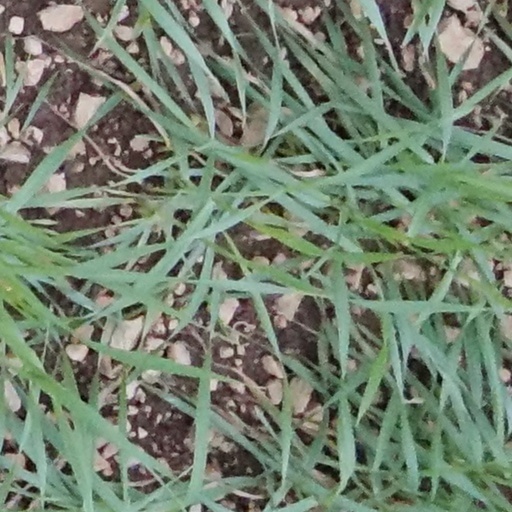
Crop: wheat